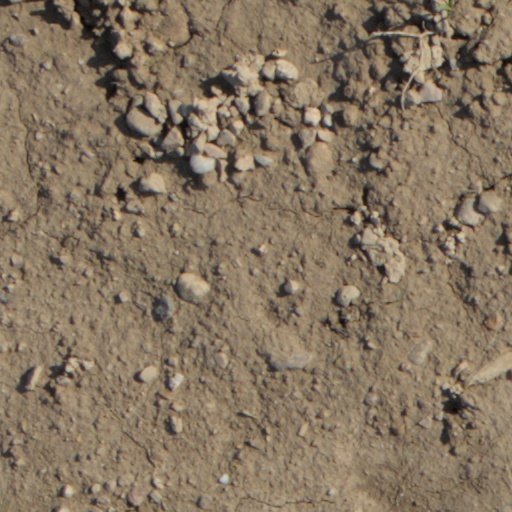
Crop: wheat